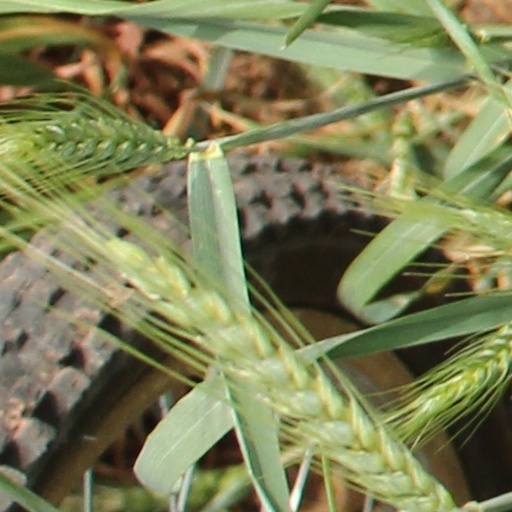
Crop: wheat